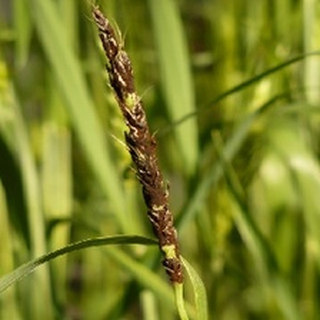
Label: wheat_smut